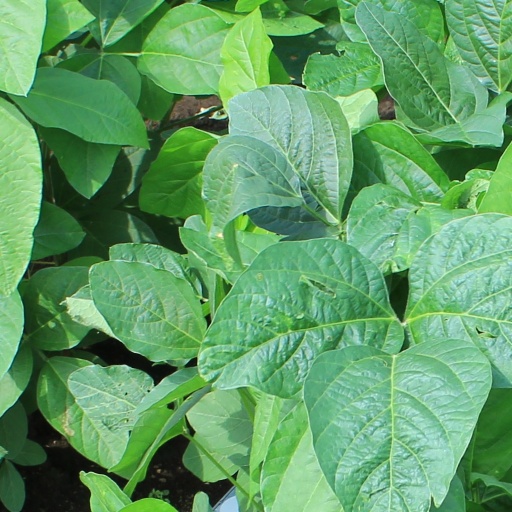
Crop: soybean